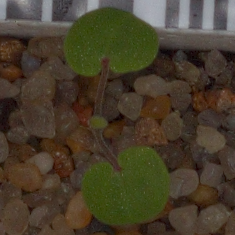
Label: smallflowered_cranesbill